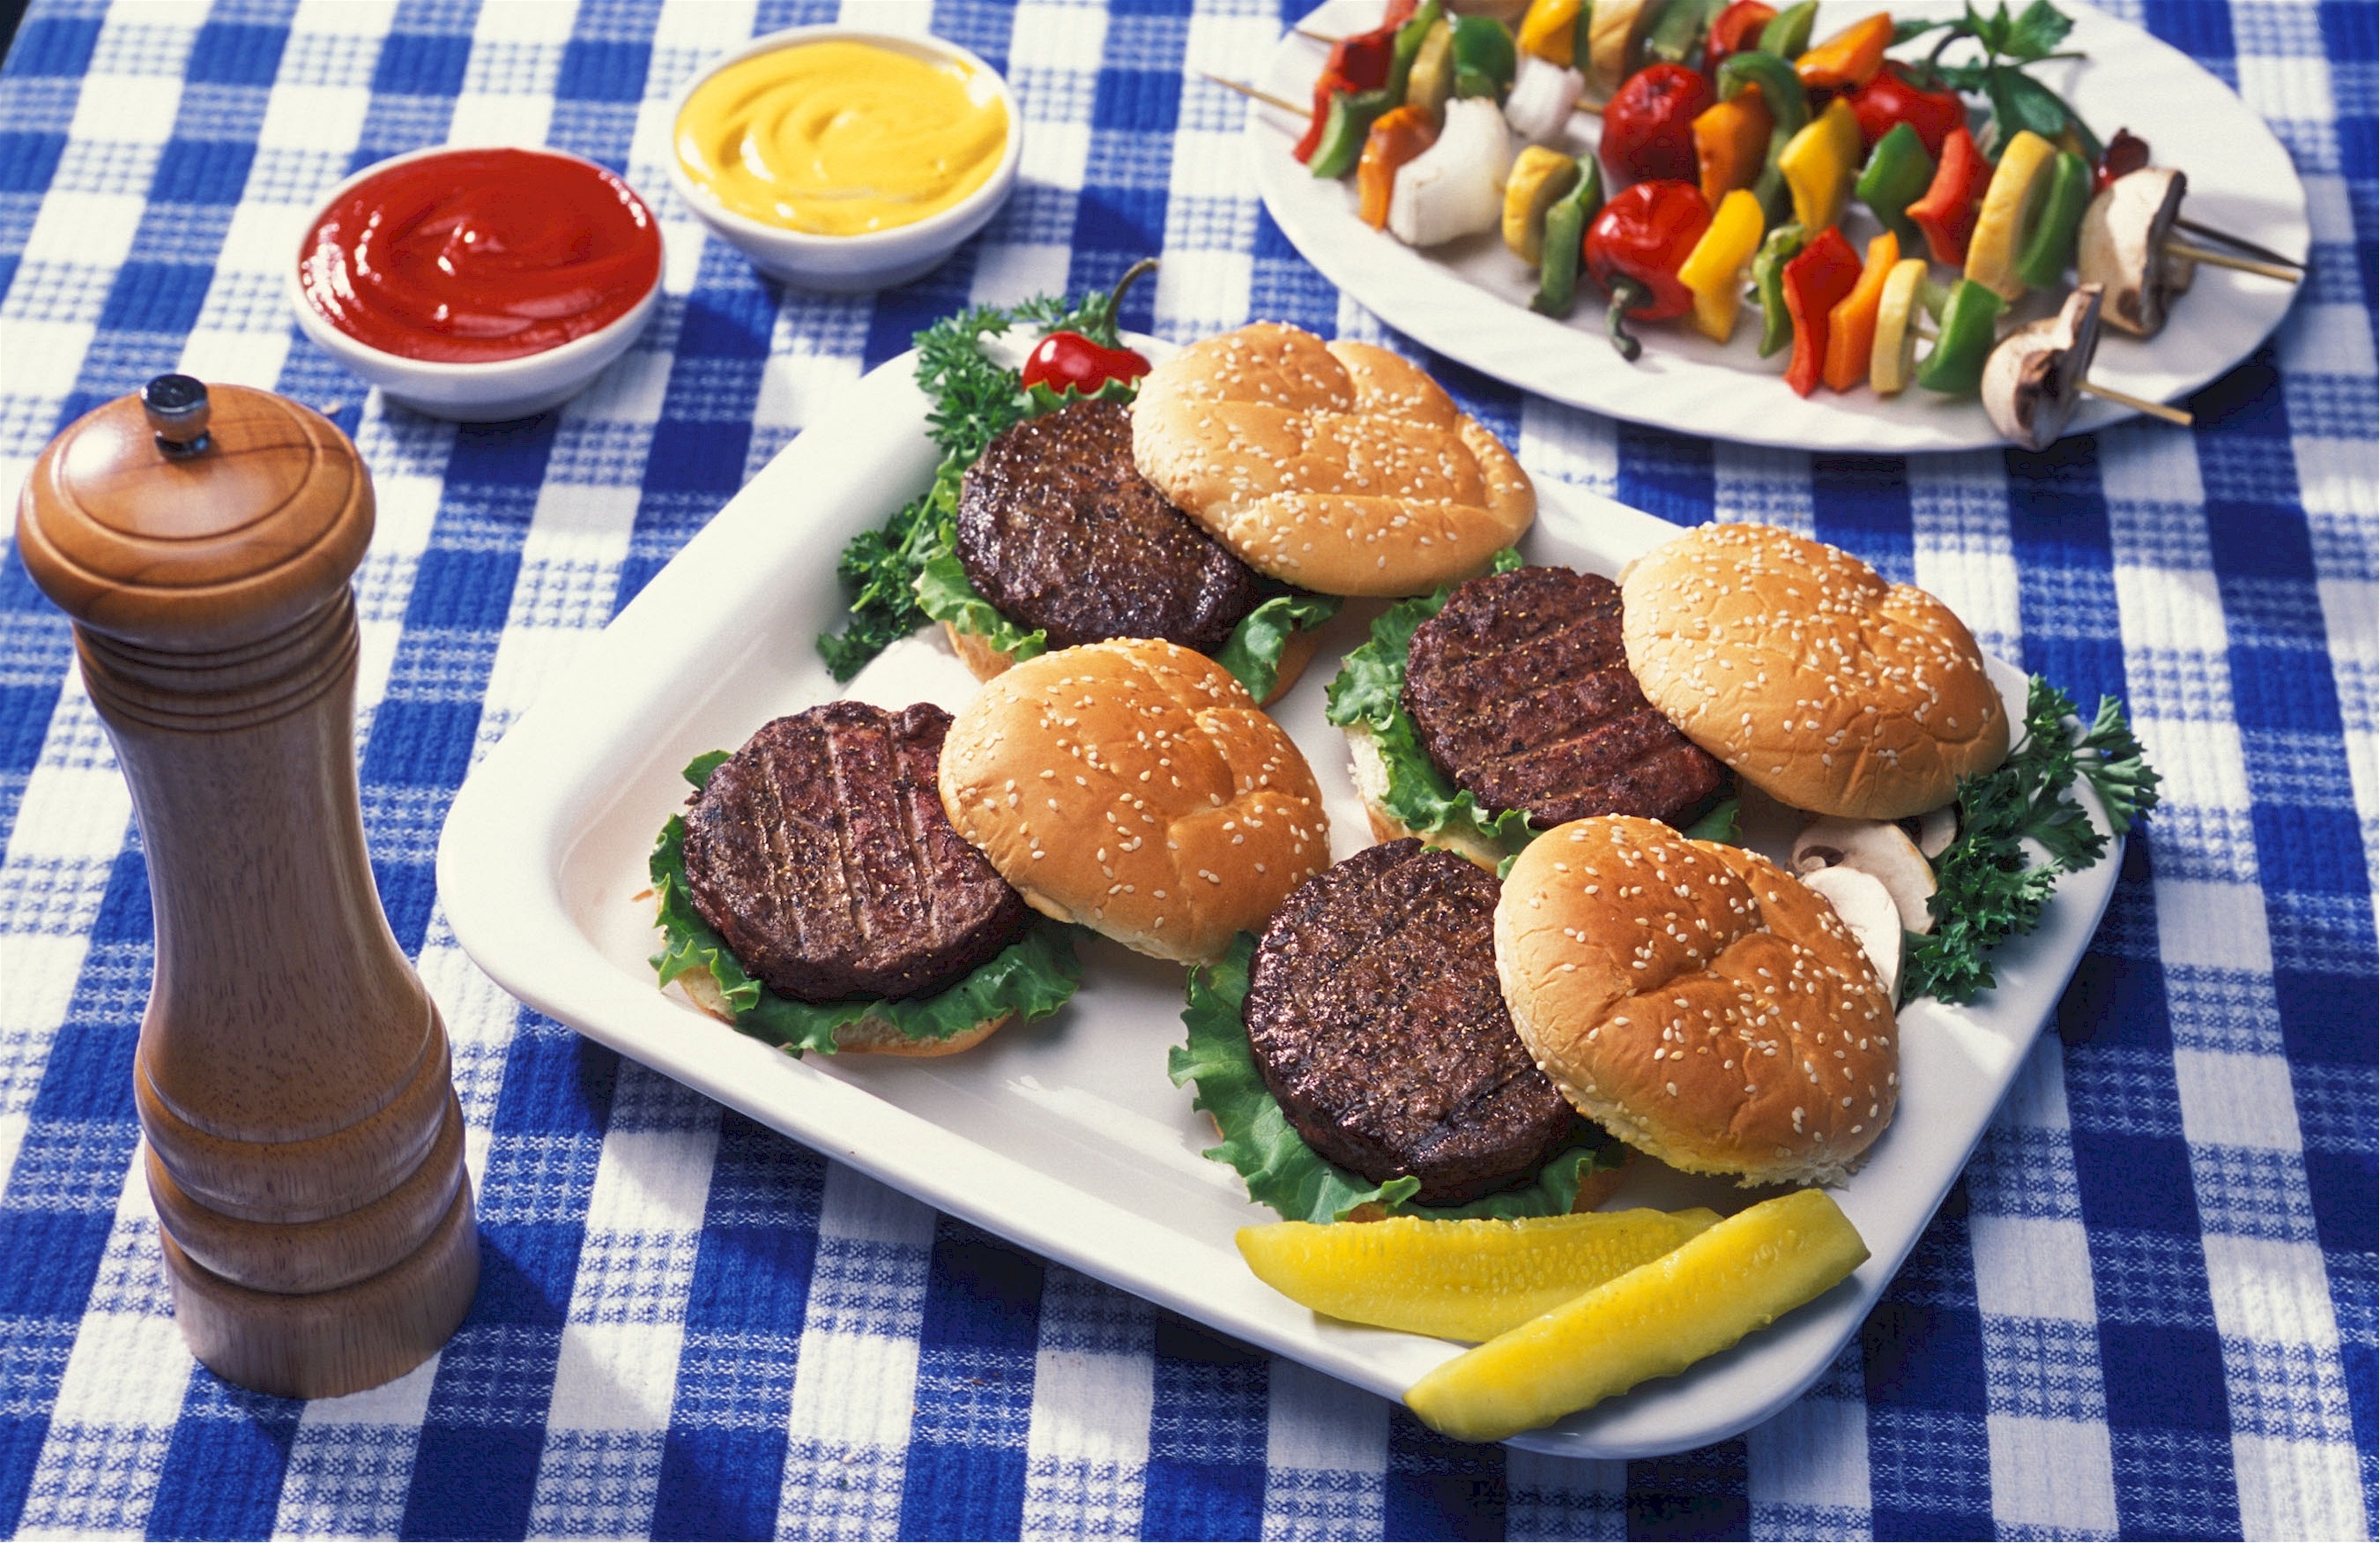
outdoor, summer, dish, meal, food, produce, vegetable, breakfast, eat, fast food, meat, lunch, cuisine, beef, hamburger, steak, hot, skewer, vegetarian food, falafel, slider, hors d oeuvre, hamburgers, kabobs